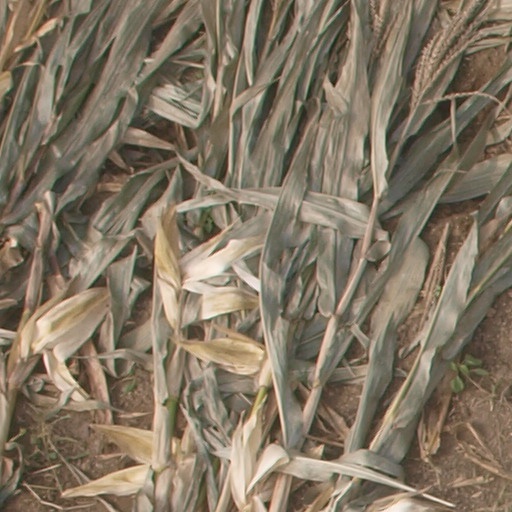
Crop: maize; corn